Ronald Radd

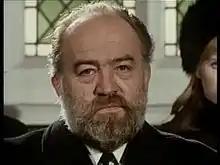
Radd in an episode from the final series of "Callan" (1972)

Ronald Radd (22 January 1929 – 23 April 1976) was a British television actor. He originated the role of Hunter in the television thriller series "Callan". In 1971, he was nominated for a Tony Award for "Abelard and Heloise".